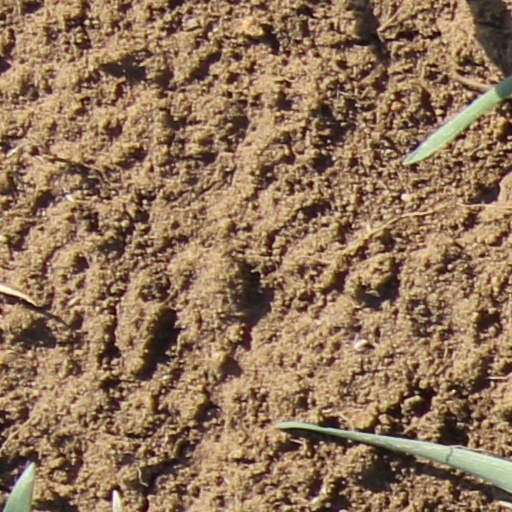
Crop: wheat